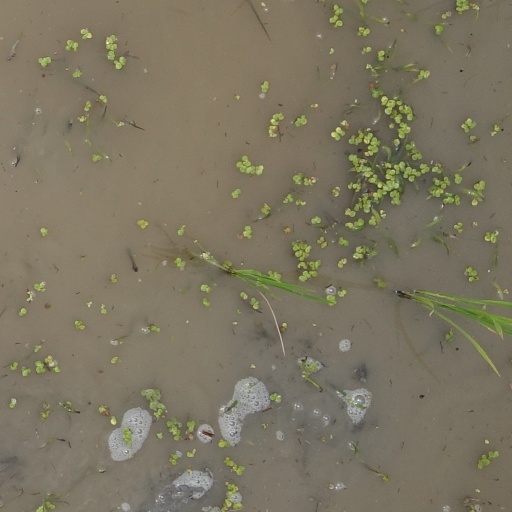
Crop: rice